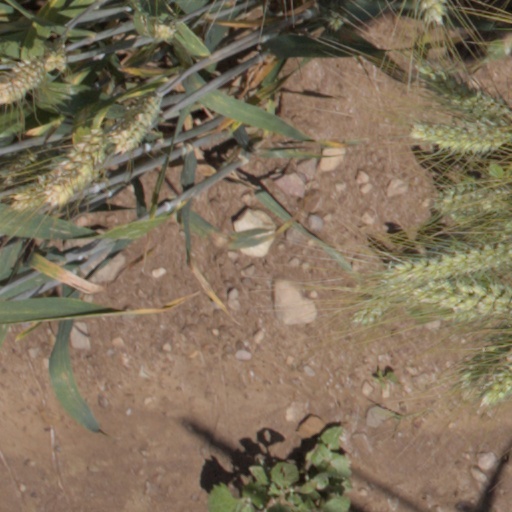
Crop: wheat